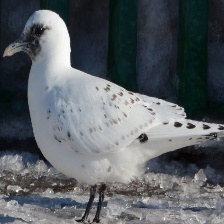
Species: IVORY GULL
Scientific name: PAGOPHILA EBURNEA